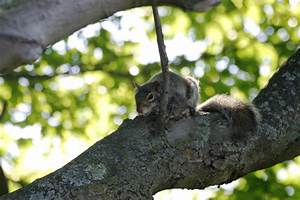
Label: squirrel